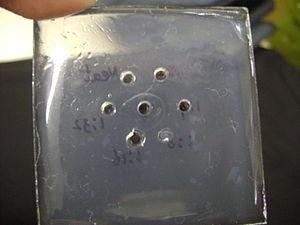
L'immunodiffusion double est une technique immunologique utilisée dans la détection, l'identification et la quantification d'anticorps et d'antigènes, comme les immunoglobulines et les antigènes nucléaires. Cette technique est nommée d'après Örjan Ouchterlony, un physicien suédois qui a inventé le test en 1948.